List of National Treasures of Japan (temples)

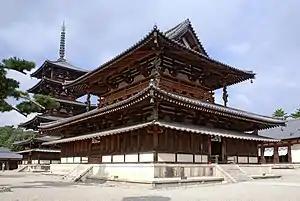
"Kon-dō" and five-storied pagoda at Hōryū-ji, two of the world's oldest wooden structures dating to around 700

The term "National Treasure" has been used in Japan to denote cultural properties since 1897.